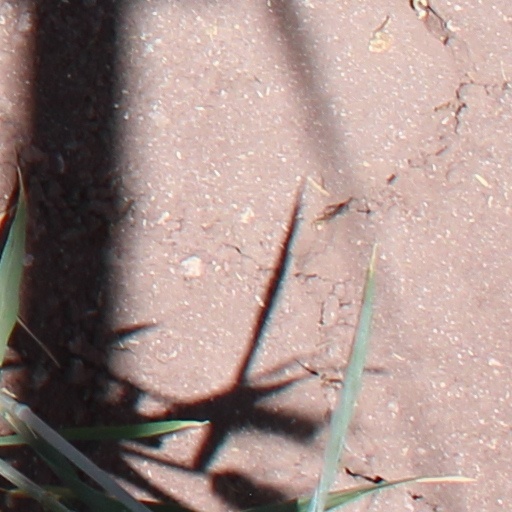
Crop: wheat